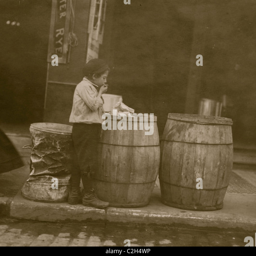
patching up a meal from a slums